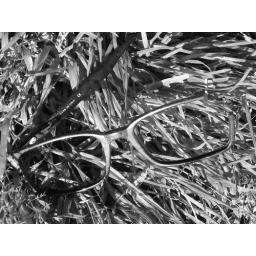
hipster glasses in the grass